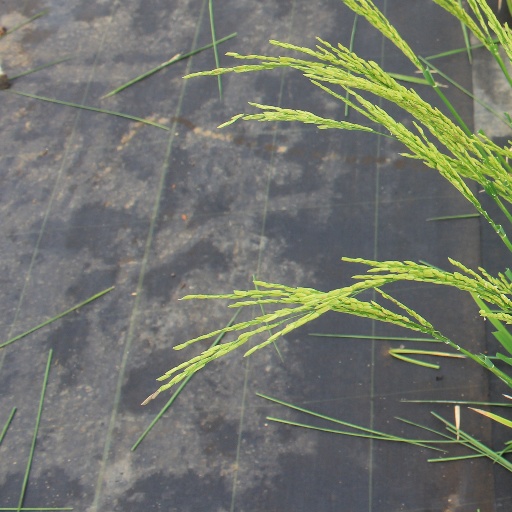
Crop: rice